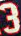
Number: 3